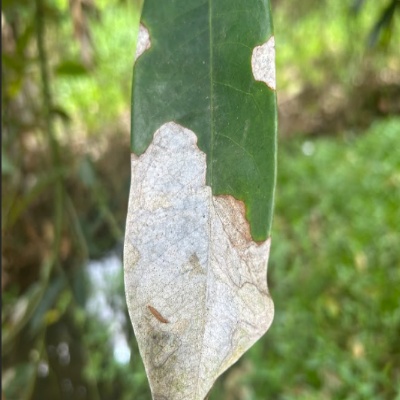
Label: Leaf_Blight